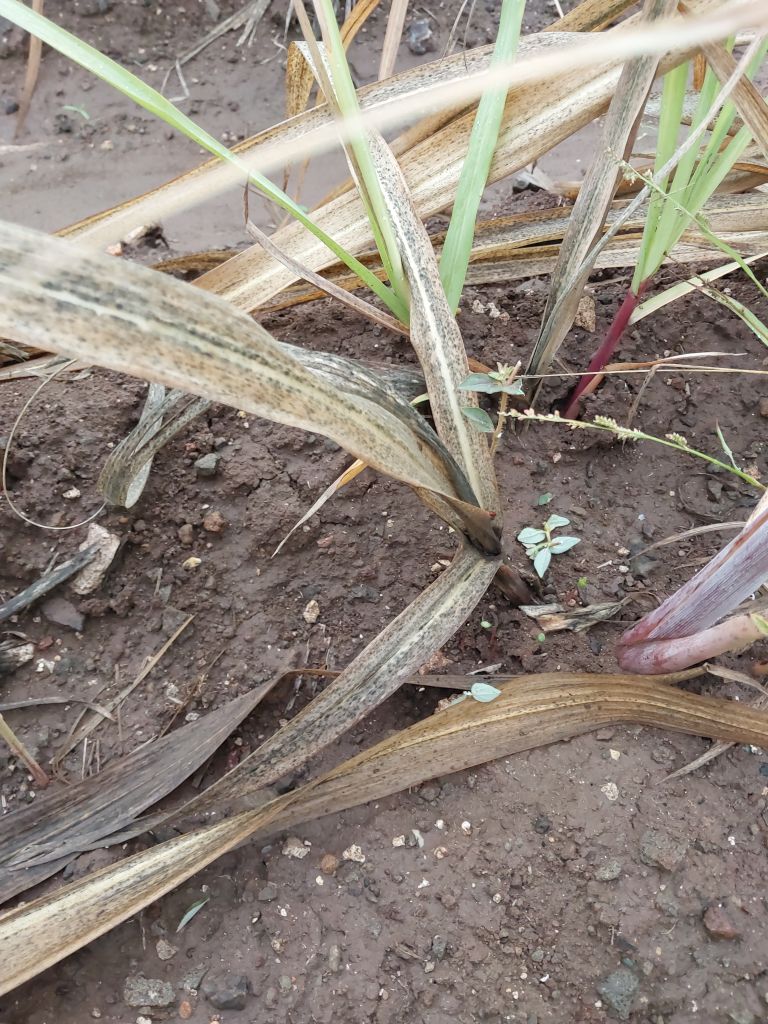
Label: Sett Rot